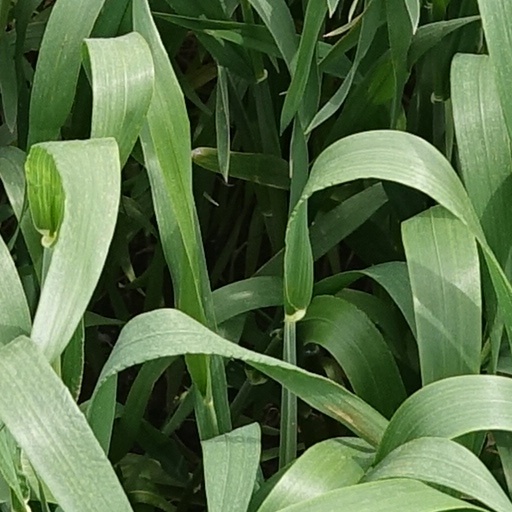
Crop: wheat